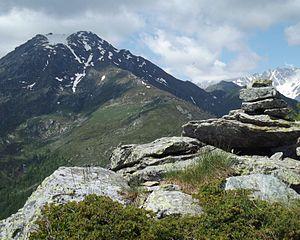
Le monte Dubia est un sommet des Alpes grées s'élevant à 2 463 mètres d'altitude, qui est situé sur le bassin versant entre le val Grande di Lanzo et le val d'Ala, dans la ville métropolitaine de Turin, au Piémont.